Kalisz

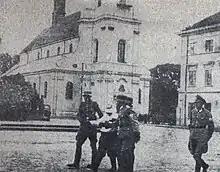
Execution of a Polish priest by the Germans in 1939

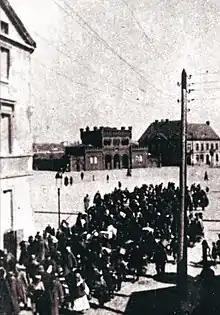
Deportation of the Jews of Kalisz

After the German invasion of Poland in September 1939, the proximity of the border once again proved disastrous. Kalisz was captured by the Wehrmacht after Polish resistance, and the city was annexed by Germany. In revenge for resistance, the Wehrmacht carried out massacres of Polish defenders, who were executed both in the city and in the nearby settlement of Winiary (today, a district of Kalisz). Over 1,000 people were arrested as hostages. Numerous Poles were arrested and murdered during the "Intelligenzaktion" aimed at annihilation of the Polish intelligentsia. Around 750 Poles from Kalisz, Ostrów Wielkopolski, and other nearby settlements were imprisoned in the Kalisz prison from September 1939 to March 1940, and most were murdered in large massacres in the Winiary forest. In November 1939, the "Einsatzgruppe VI" Nazi paramilitary killing squad murdered 41 Poles at the local Jewish cemetery; among the victims was pre-war Polish mayor of Kalisz, Ignacy Bujnicki. In April and May 1940, many Poles arrested in the region, especially teachers, were imprisoned in the local prison, and afterwards deported to the Mauthausen and Dachau concentration camps, where they were murdered.